Nicolaas Hartingh

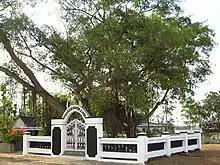
Location of the signing of the Treaty of Giyanti on 13 February 1755.

Through negotiating the division of the once powerful Mataram Sultanate, Hartingh played a crucial role in the creation of the Sultanate of Yogyakarta of Mangkubumi. Susuhunan Pakubuwono III subsequently ruled over the Surakarta Sunanate. Governor Hartingh represented the Dutch East India Company at the investiture of Prince Mangkubumi as Sri Sultan Hamengkubuwono I of Yogyakarta in March 1755. For his role in establishing peace between Pakubuwono III and Mangkubumi, Hartingh won high praise from his superiors, including the Heeren XVII.